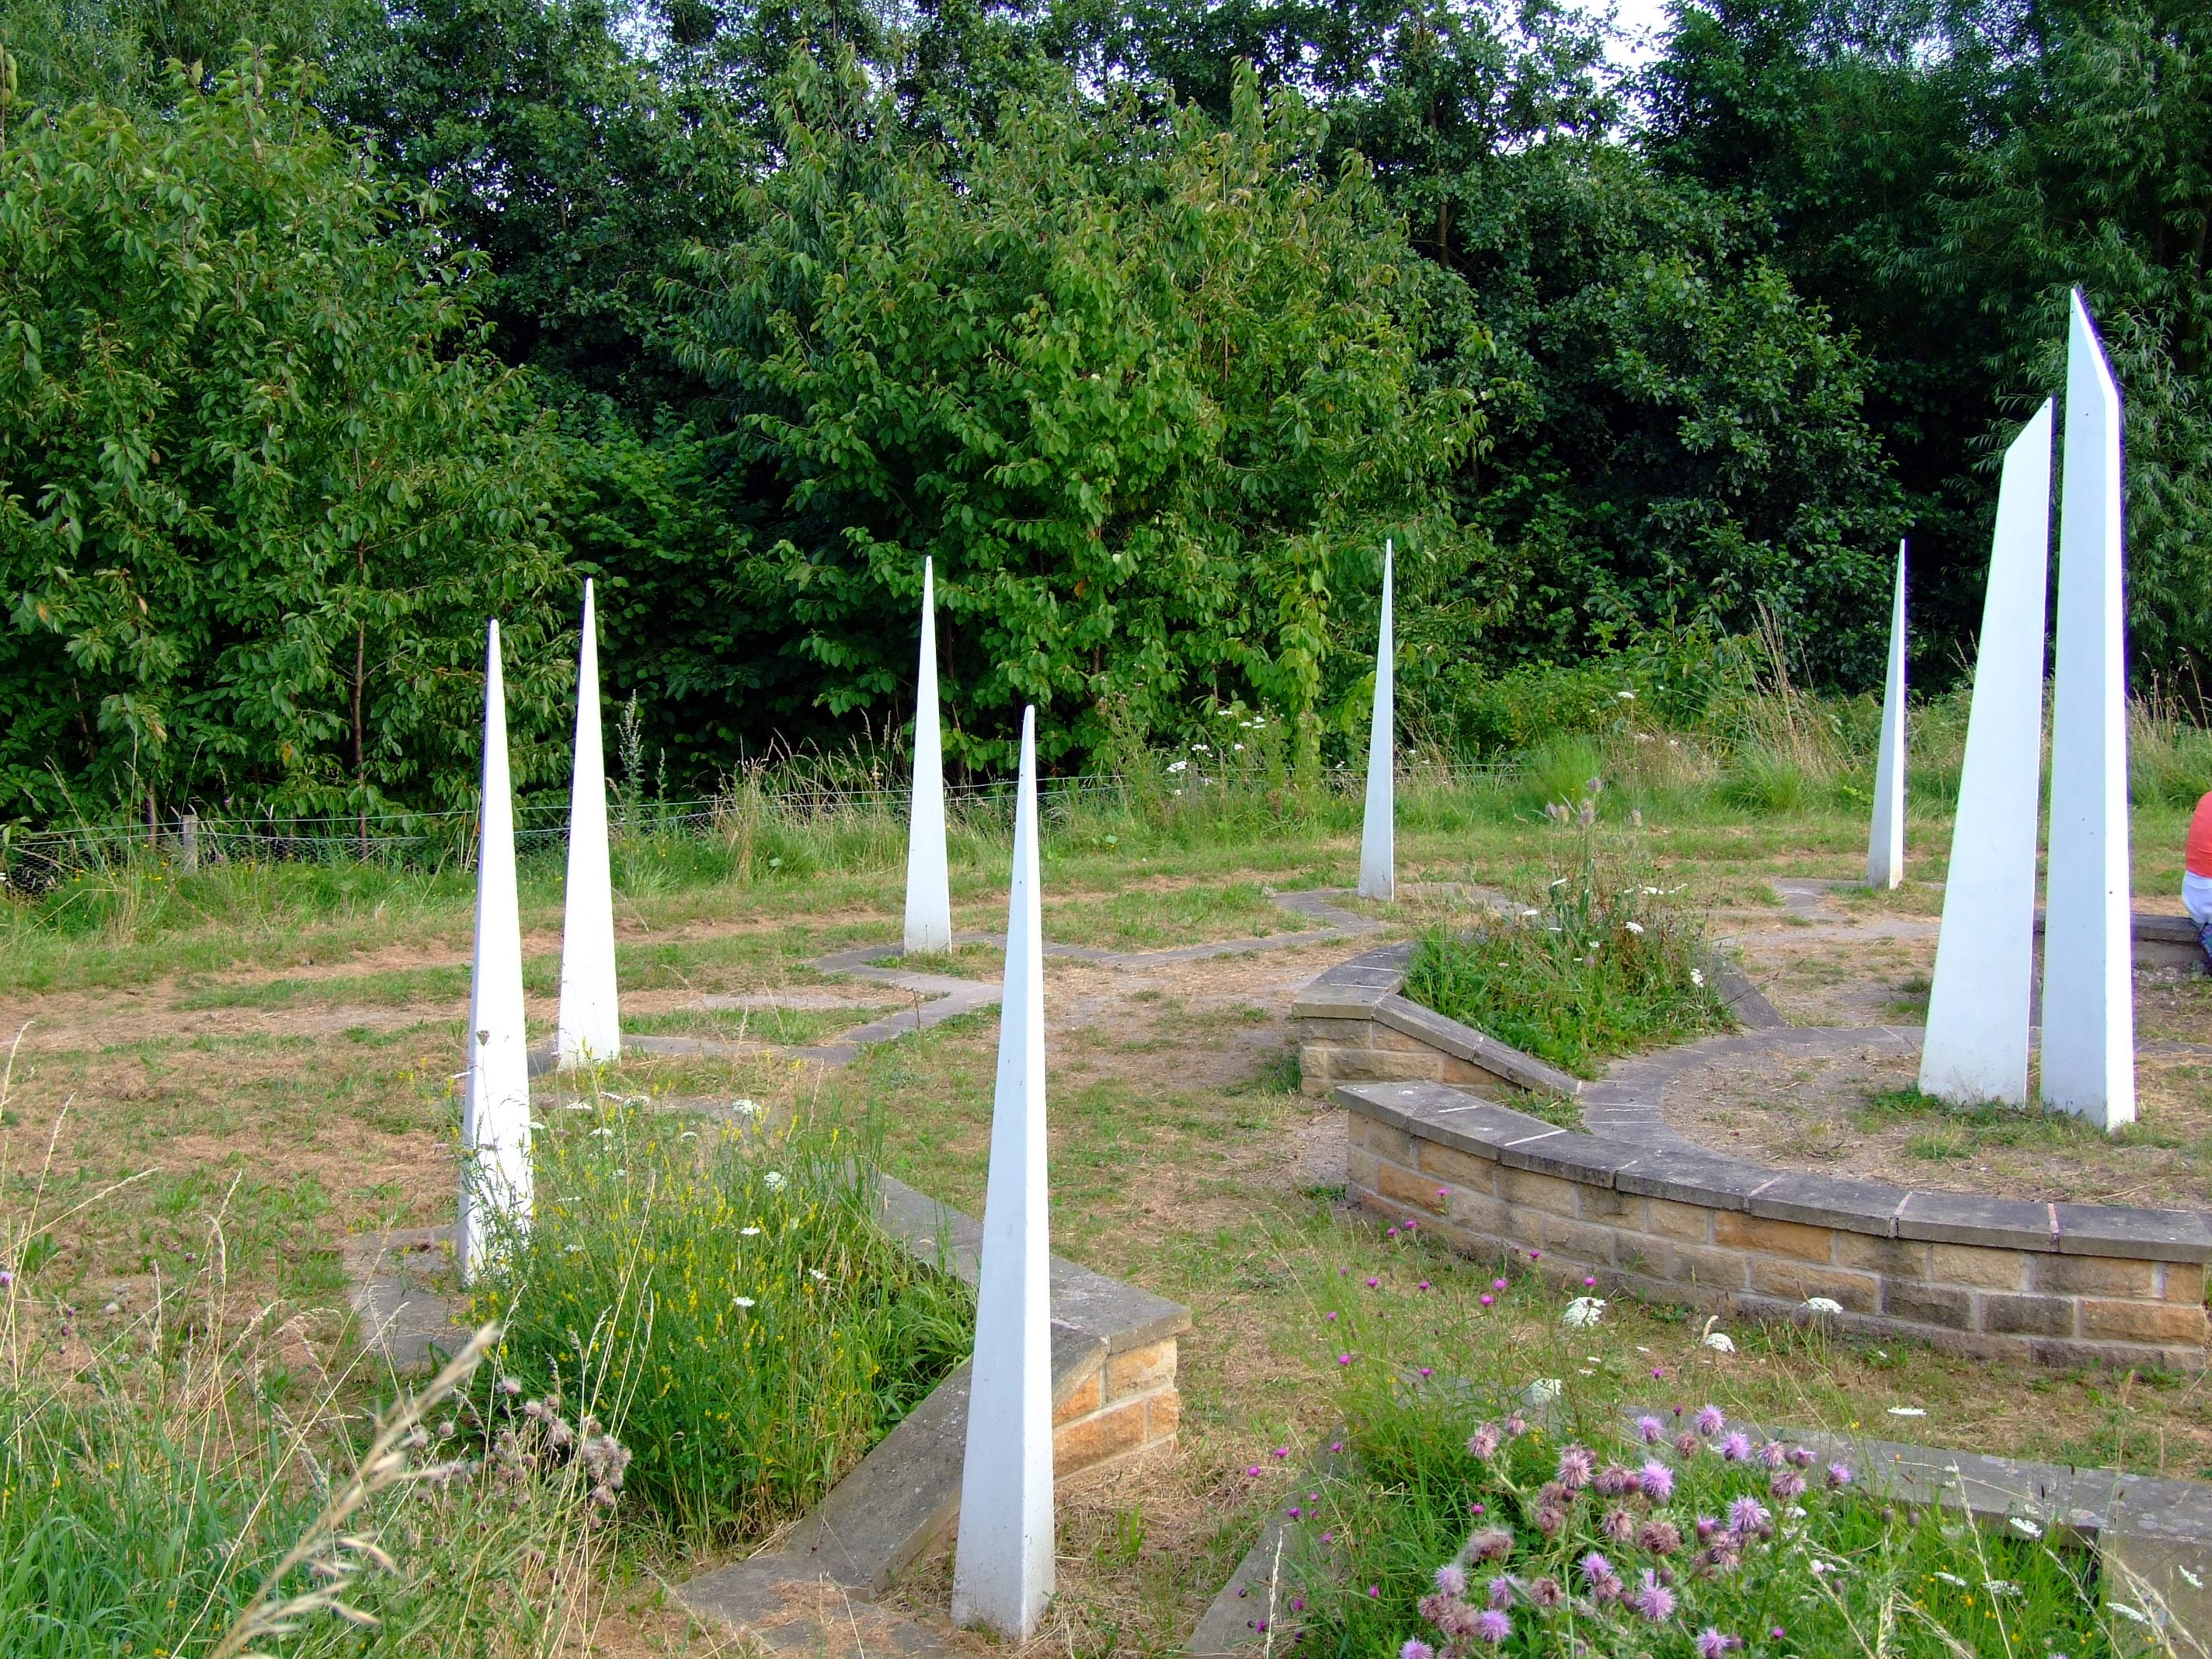
cemetery, garden, grave, memorial, woodland, memorials